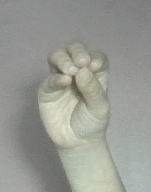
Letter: ha